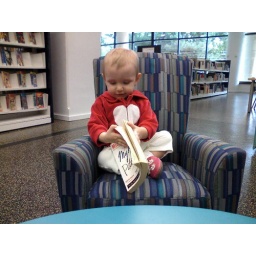
10-6 Big girl in chair